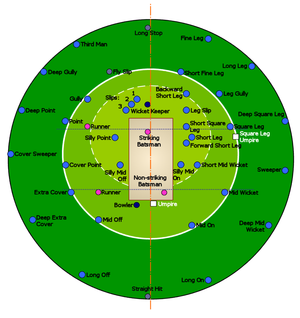
La chasse, en anglais fielding est, au cricket, l'ensemble des actions que font les joueurs de l'équipe qui lance la balle pour récupérer cette balle une fois qu'elle est en jeu dans le but soit de limiter le nombre de runs marqués par l'équipe adverse, soit d'en éliminer l'un des batteurs.